Ordinariate for Eastern Catholics in France

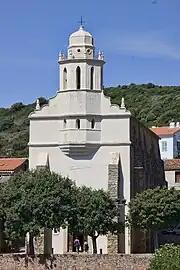
Greek Church of Cargèse in Corsica.

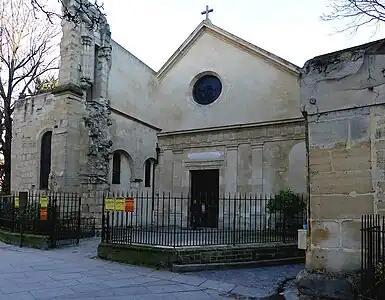
Melkite Church of Saint-Julien-le-Pauvre in Paris.

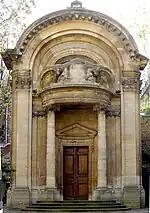
Saint Ephrem Church in Paris, Syrian Catholic Church

The Ordinariate for Eastern (Rite) Catholics in France (or France of the Eastern Rite) (French: "Ordinariat des catholiques de rite oriental résidant en France") is a Catholic Ordinariate for Eastern Catholic faithful (pseudo-diocesan jurisdiction within a Latin Church territory), jointly for Eastern Catholics in various rites and languages of particular churches "sui iuris" without proper jurisdiction there.